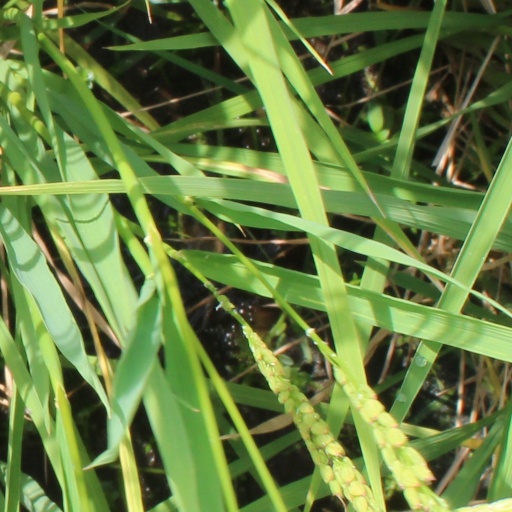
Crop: rice